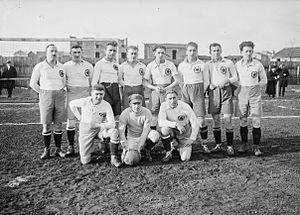
Equipe de football du Red Star Strasbourg avant un match à rejouer des 16èmes de finale de la Coupe de France 1922-1923 à Asnières contre le Football Etoile Club de Levallois (match perdu 2-0).
Le Sporting Club Red Star Strasbourg est un club de football alsacien basé à Strasbourg. Après avoir connu une grande période sportivement féconde dans les années 1920, le club ne parvient pas à maintenir son niveau après la guerre et évolue actuellement en Division 2 Départementale du Bas-Rhin.